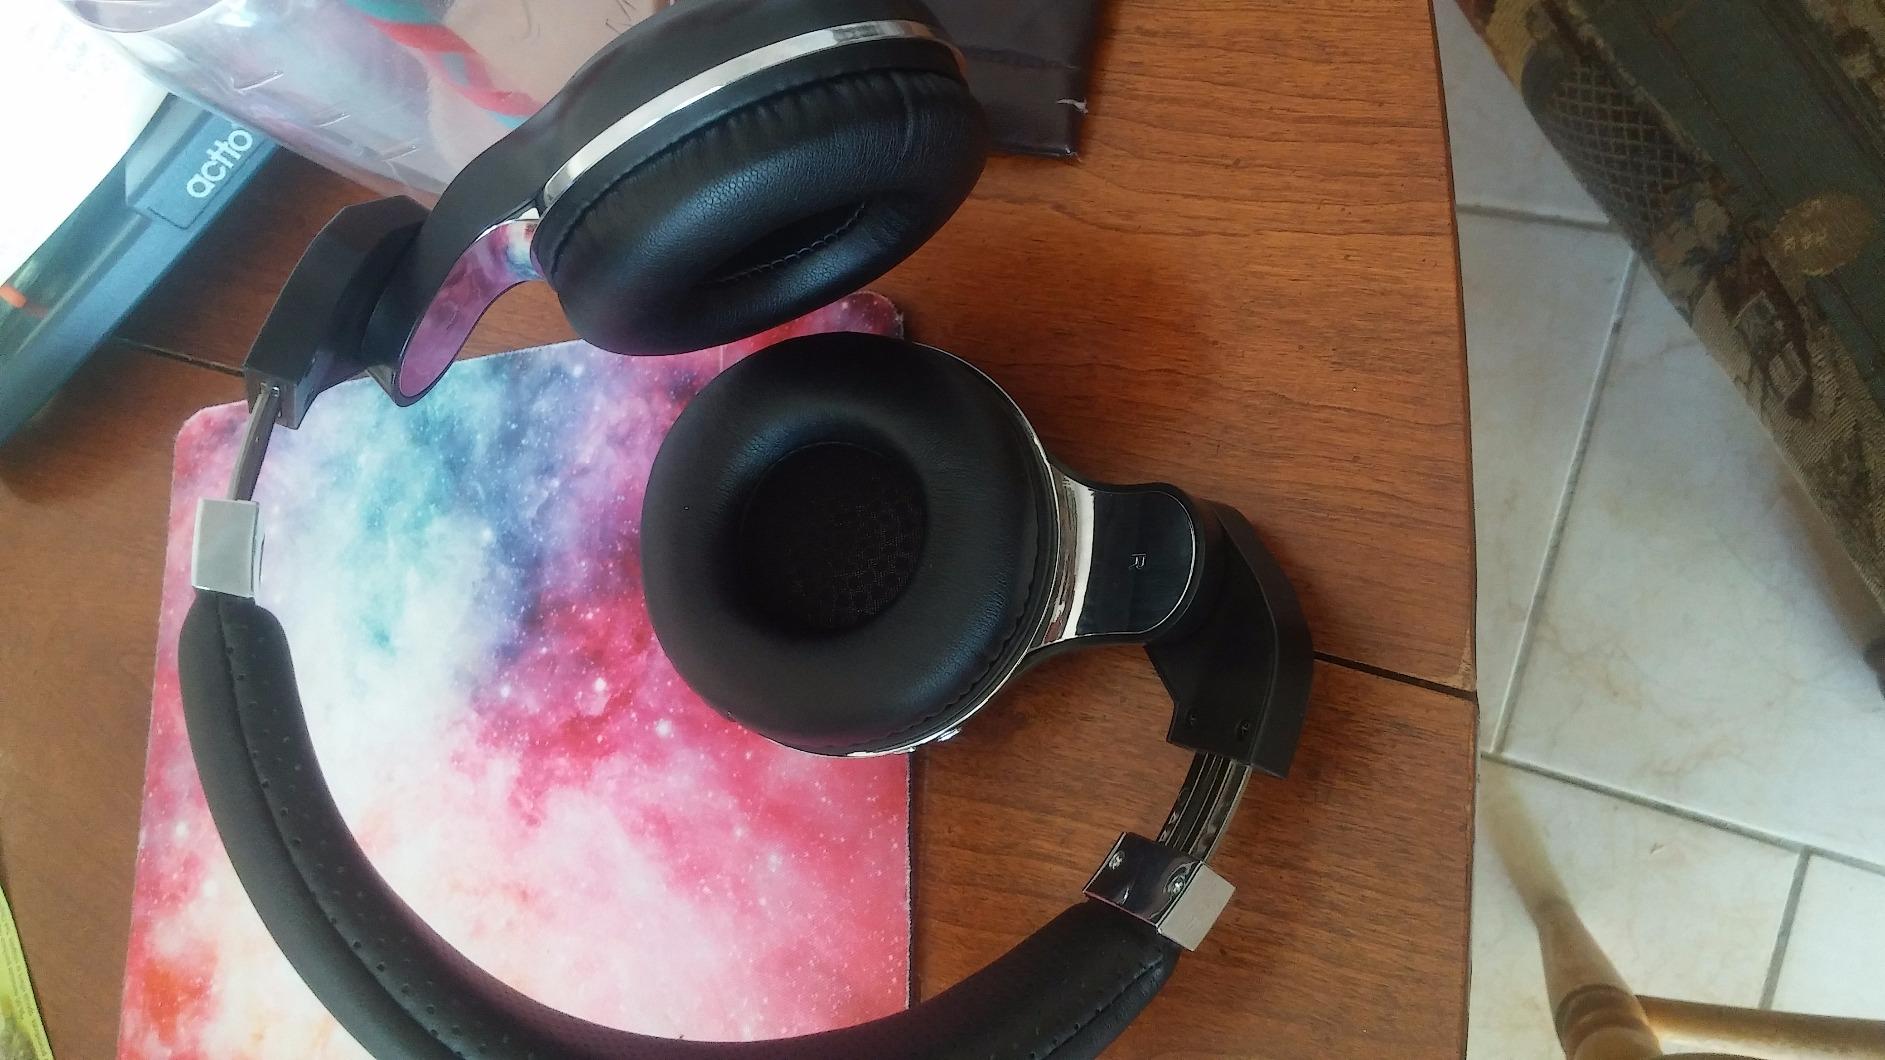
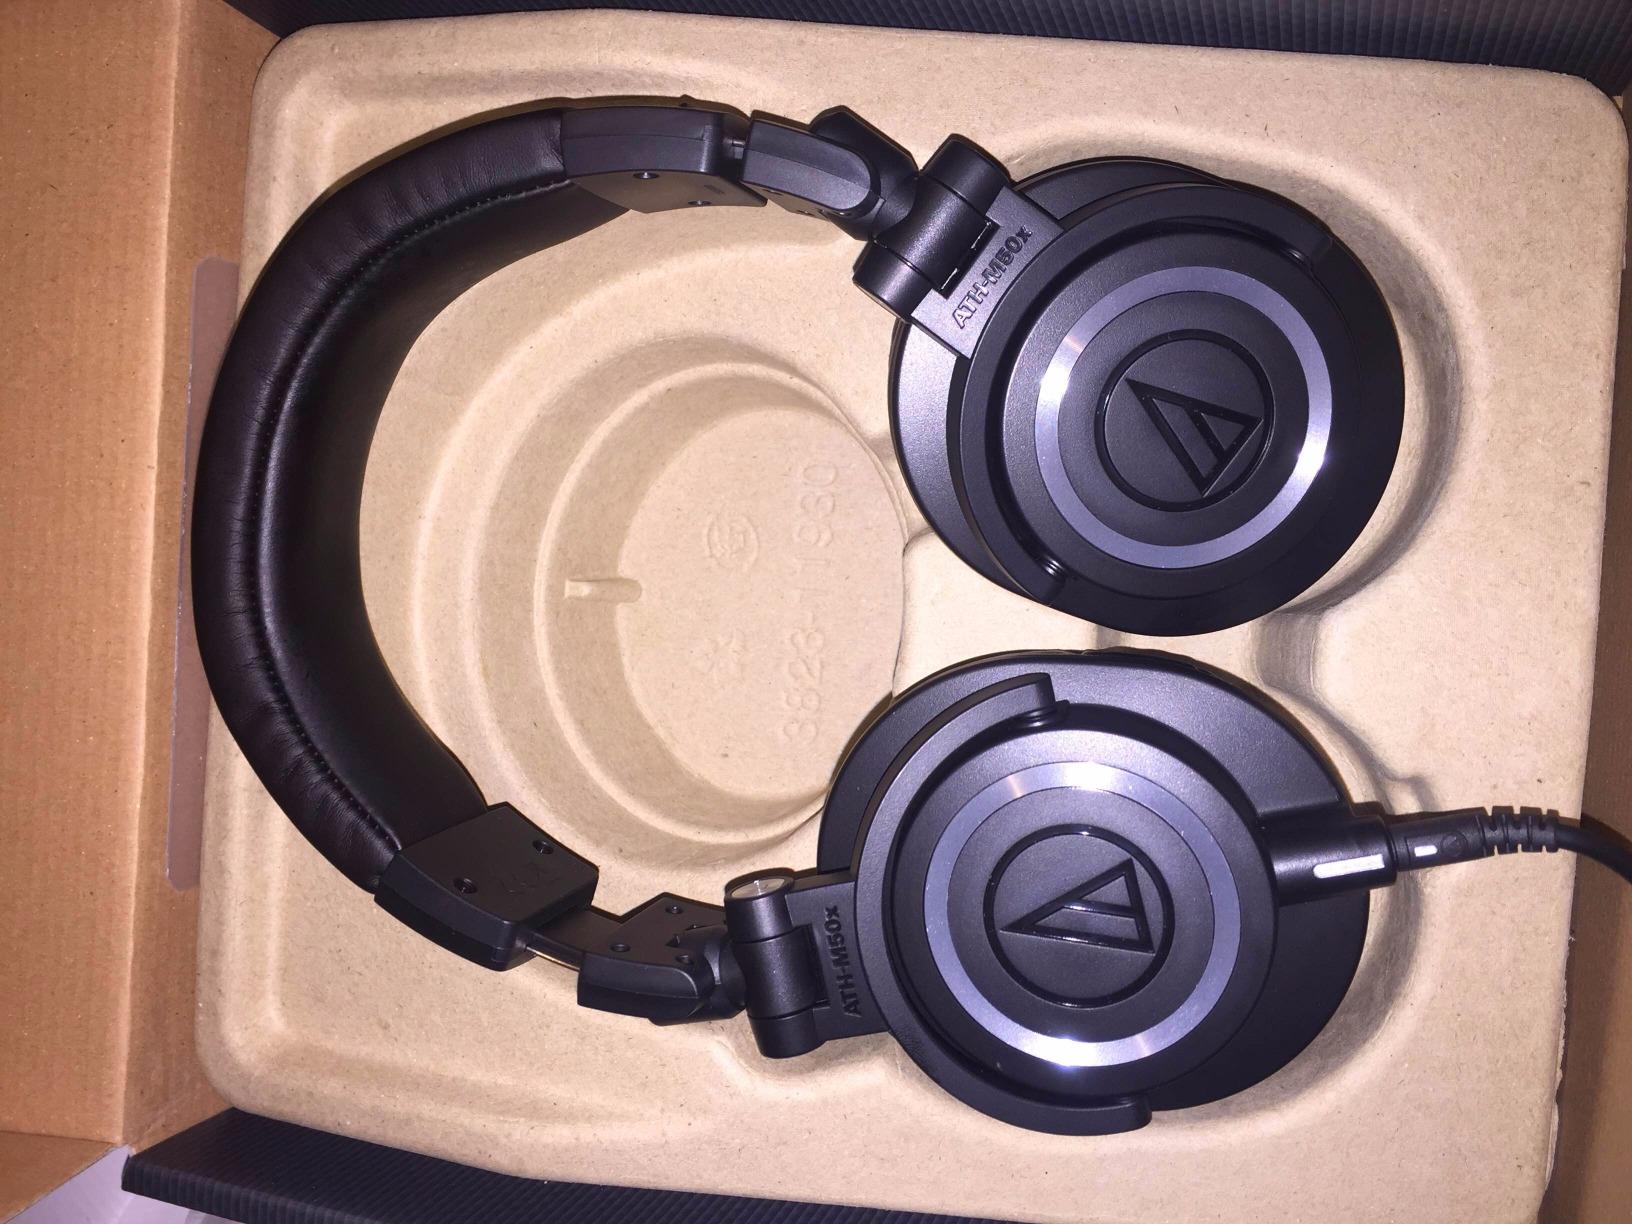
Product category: headphones
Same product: no